Colonel Mustard and the Dijon 5

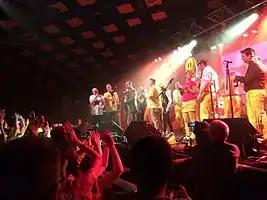
Colonel Mustard & the Dijon 5's set at Glasgow Barrowlands on 5 March 2016.

The band consists of Colonel John Thomas McMustard and 9 other members. The Band motto is "expect the unexpected"